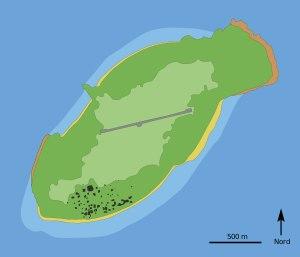
Fais est un atoll surélevé situé approximativement à 87 kilomètres à l'est d'Ulithi et 251 km au nord-est de Yap, dans les îles Carolines dans l'océan Pacifique. Il appartient aux îles extérieures de Yap. Du point de vue administratif, c'est une municipalité de l'État de Yap, dans les États fédérés de Micronésie.